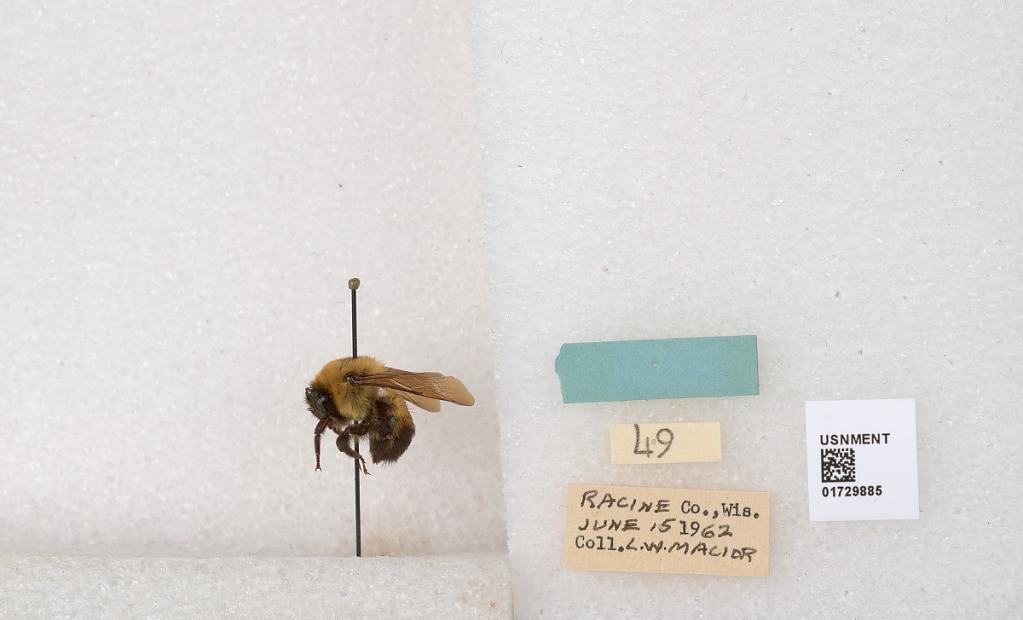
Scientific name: Bombus (Separatobombus) griseocollis (De Geer)
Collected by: L. Macior
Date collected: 1962-6-15
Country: United States
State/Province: Wisconsin
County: Racine
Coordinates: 42.7299, -87.8123